Zev Wolfson

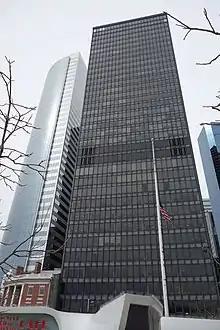
One State Street. Wolfson's first major real estate project.

Upon being introduced to Mr. Wolfson for the first time, the chairman of Merrill Lynch asked him how he had acquired his wealth. "God gave it to me," Zev replied, without hesitation. He felt no need to expand. He not only believed that God had given him his wealth, but that the money belonged to God, and was only entrusted to him as long as he used it for God's purposes. In the midst of the most intense business negotiations, he almost never failed to take a call regarding one of his projects or from a family member. Into his 70s, he still flew economy class. He would not permit the money with which he had been blessed to become a source of honor. Where other large donors condition their gifts on having buildings named after them, Zev always insisted on the opposite condition – that his name not be linked to whatever cause he was supporting.